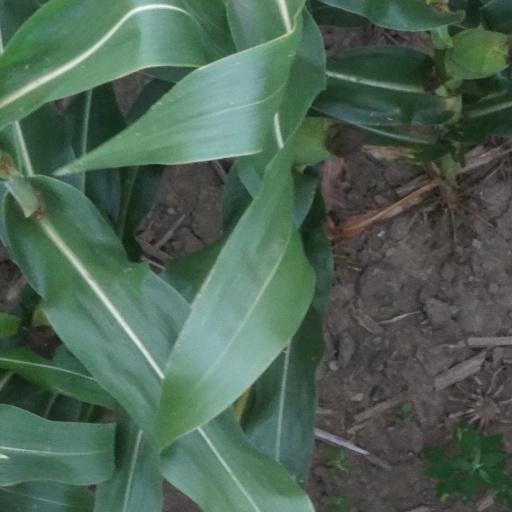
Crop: maize; corn